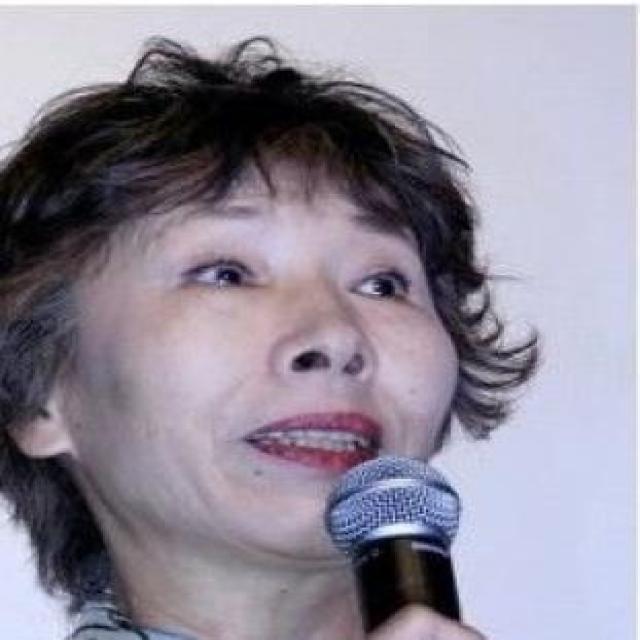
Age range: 45-64